Ron Butlin (ice hockey)

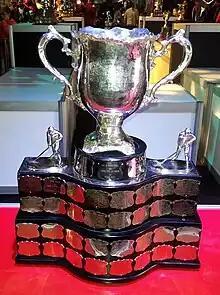
Silver bowl trophy with two large handles, mounted on a wide black plinth engraved with team names on silver plates

On June 8, 1968, the Western Canada Junior Hockey League changed its name to the Western Canada Hockey League (WCHL), and affiliated with the Canadian Hockey Association (CHA) which was established as a national governing body of junior ice hockey in opposition to the CAHA, and the National Hockey League (NHL) agreement for the NHL Amateur Draft. Butlin was named president of both organizations, and was kept on a retainer and given expenses instead of a salary.